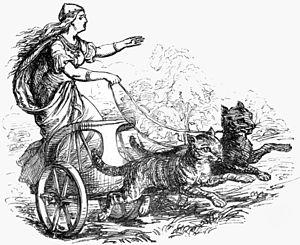
Cette liste de chats de fiction rassemble une liste de personnages de chats présents dans les œuvres de fiction. Il peut s'agir de chats « célèbres » dans la mesure où :